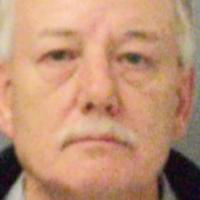
Age group: age 66-80